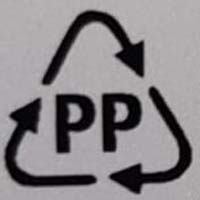
Plastic recycling code class: 5_polypropylene_PP